Leiden

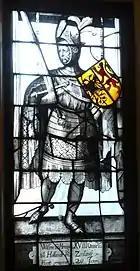
William II, Count of Holland in the Lakenhal

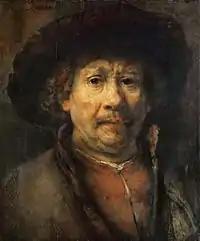
Rembrandt van Rijn, c. 1655

The city centre contains many buildings that are in use by the University of Leiden. The "Academy Building" is housed in a former 16th-century convent. Among the institutions connected with the university are the national institution for East Indian languages, ethnology and geography; the botanical gardens, founded in 1587; the observatory (1860); the museum of antiquities ("Rijksmuseum van Oudheden"); and the ethnographical museum, of which P.F. von Siebold's Japanese collection was the nucleus ("Rijksmuseum voor Volkenkunde"). This collection is now housed in a separate museum called the "SieboldHuis". The Bibliotheca Thysiana occupies an old Renaissance building of the year 1655. It is especially rich in legal works and vernacular chronicles. Noteworthy are also the many special collections at Leiden University Library among which those of the Society of Dutch Literature (1766) and the collection of casts and engravings. In recent years the university has built the Leiden Bio Science Park at the city's outskirts to accommodate the Science departments.